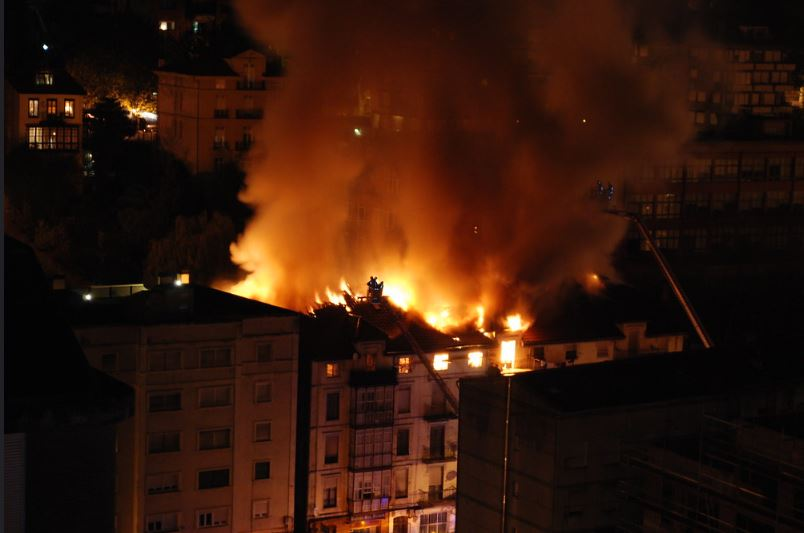
Fire: yes
Smoke: yes